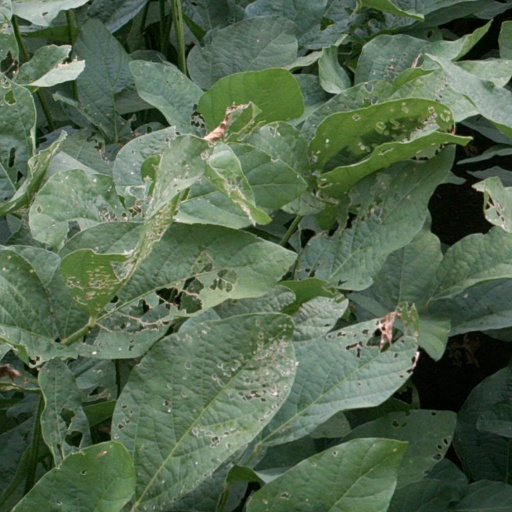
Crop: soybean